Les Canadiennes de Montréal

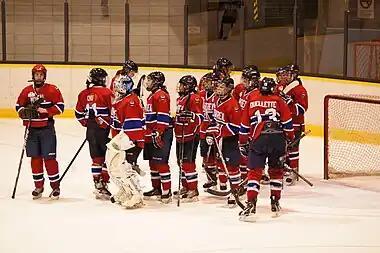
Montreal Stars 2012 championship team

Les Canadiennes de Montréal were a professional women's ice hockey team based in Montreal, Quebec, Canada. Founded in 2007 as the Montreal Stars (Stars de Montréal), they competed in the Canadian Women's Hockey League (CWHL) in every season. The team appeared in and won the Clarkson Cup the most times out of any CWHL teams with four championships.